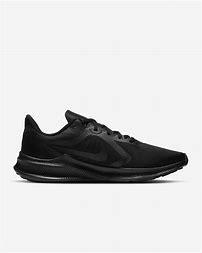
Brand: Nike
Model: Downshifter 10